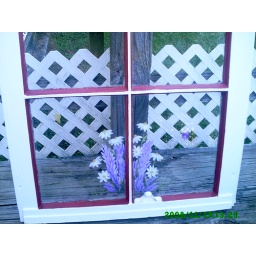
Old barn window, flowers painted in reverse on the back side, giving the appearance of looking out at the flowers outside.